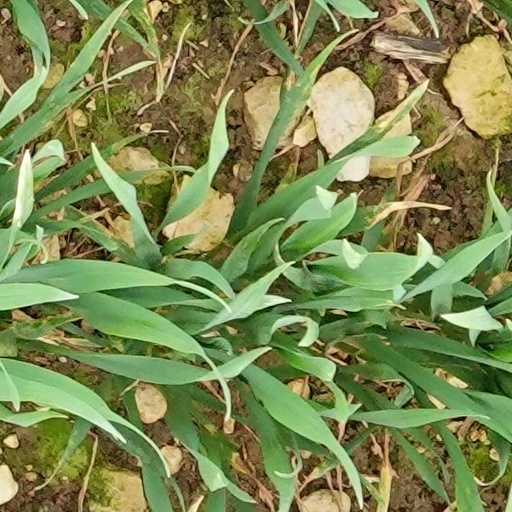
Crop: wheat